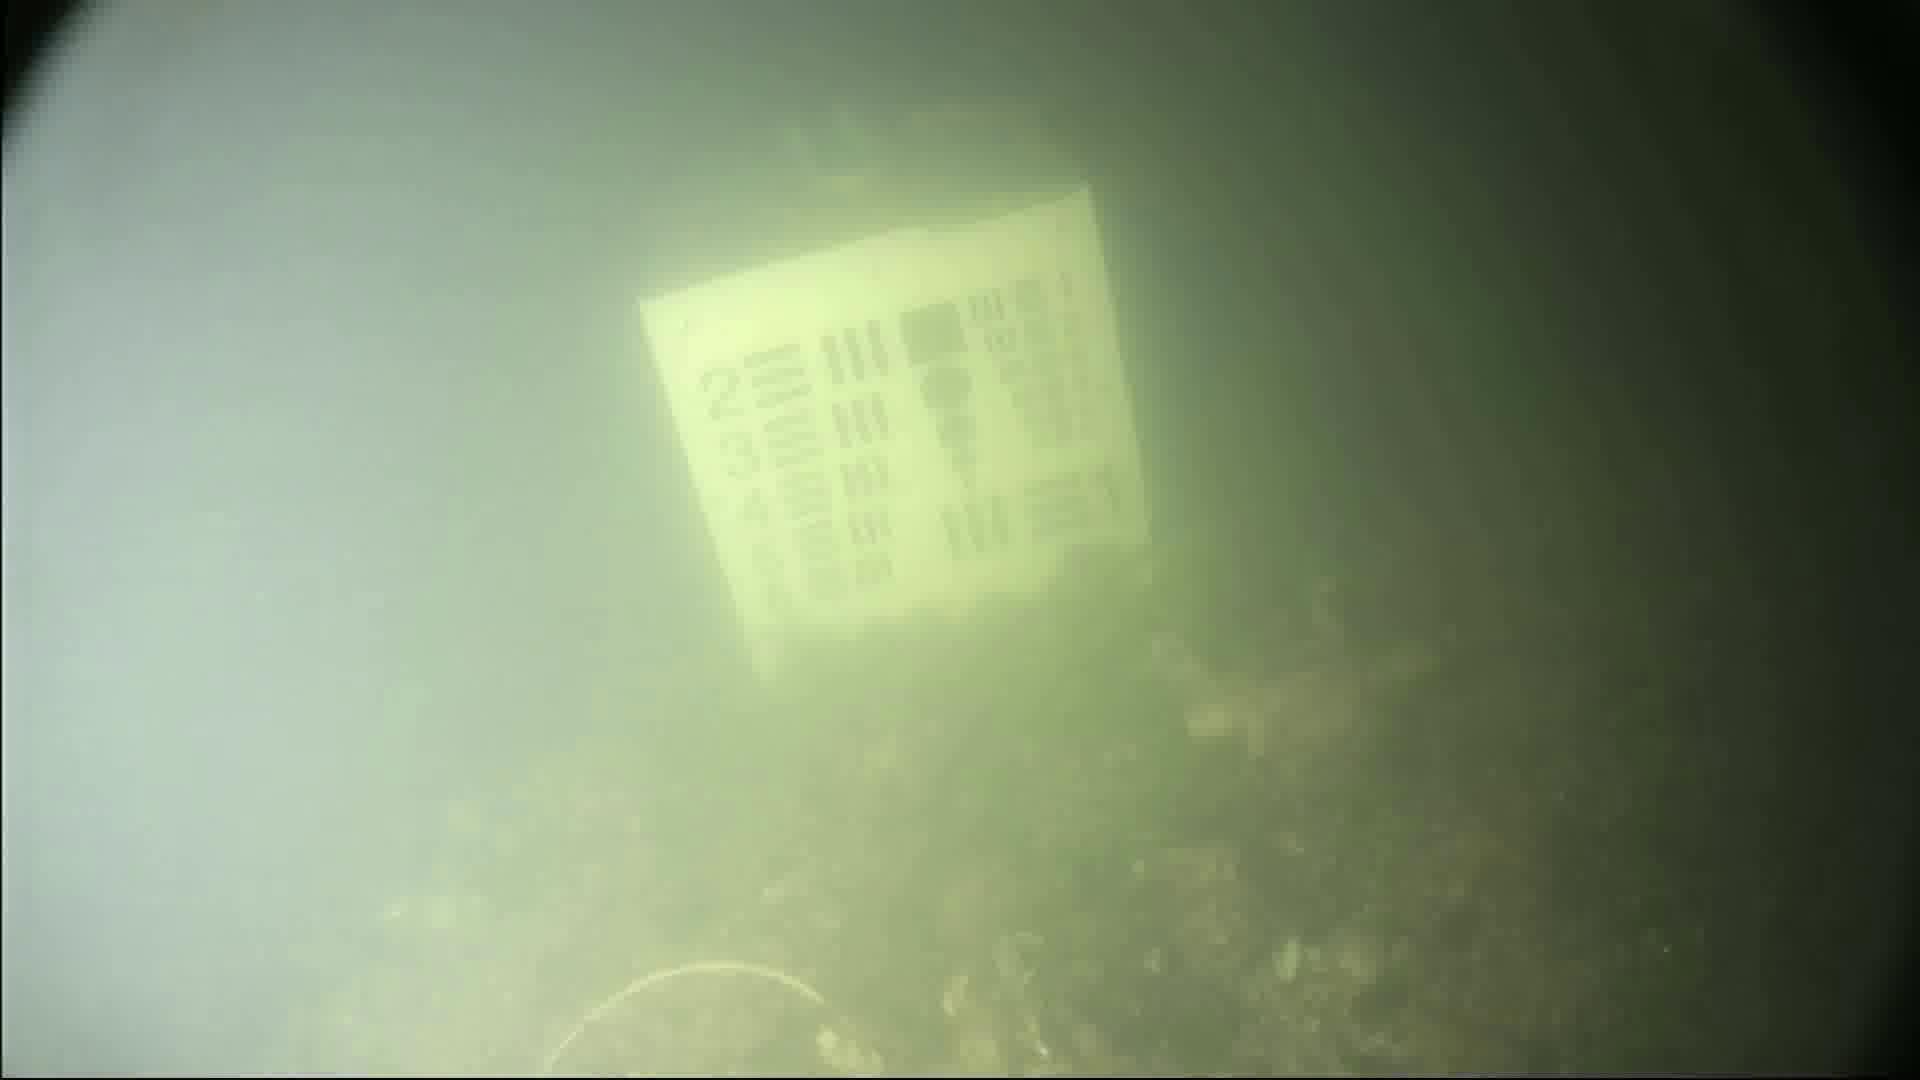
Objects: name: crab